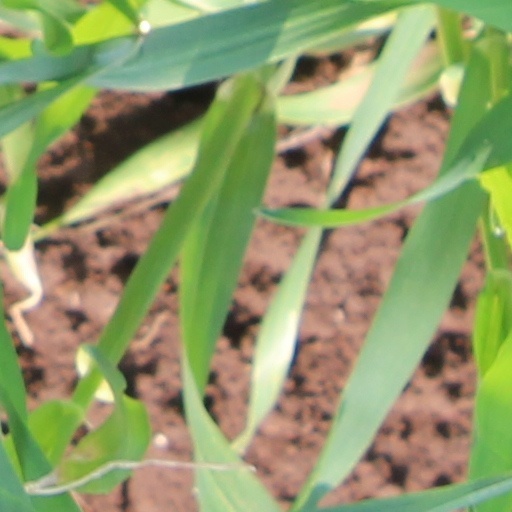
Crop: wheat